Tn3 transposon

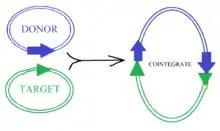
Replicative integration. Blue arrow = Transposon, Green triangle = Endonuclease recognition site

The plasmid containing the transposon (the donor plasmid) fuses with a host plasmid (the target plasmid). In the process, the transposon and a short section of host DNA are replicated. The end product is a 'cointegrate' plasmid containing two copies of the transposon.